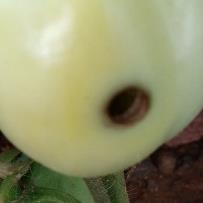
Crop: Tomato
Condition: helicoverpa-armigera-p